Dana Stone

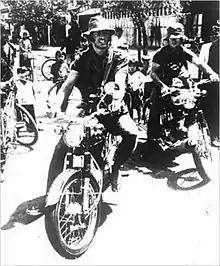
Stone (right) and Sean Flynn (left), riding motorcycles into Communist-held territory in Cambodia on April 6, 1970the day they disappeared

Dana Hazen Stone (April 18, 1939; disappeared April 6, 1970) was an American photojournalist who worked for CBS, United Press International, and Associated Press during the Vietnam War.